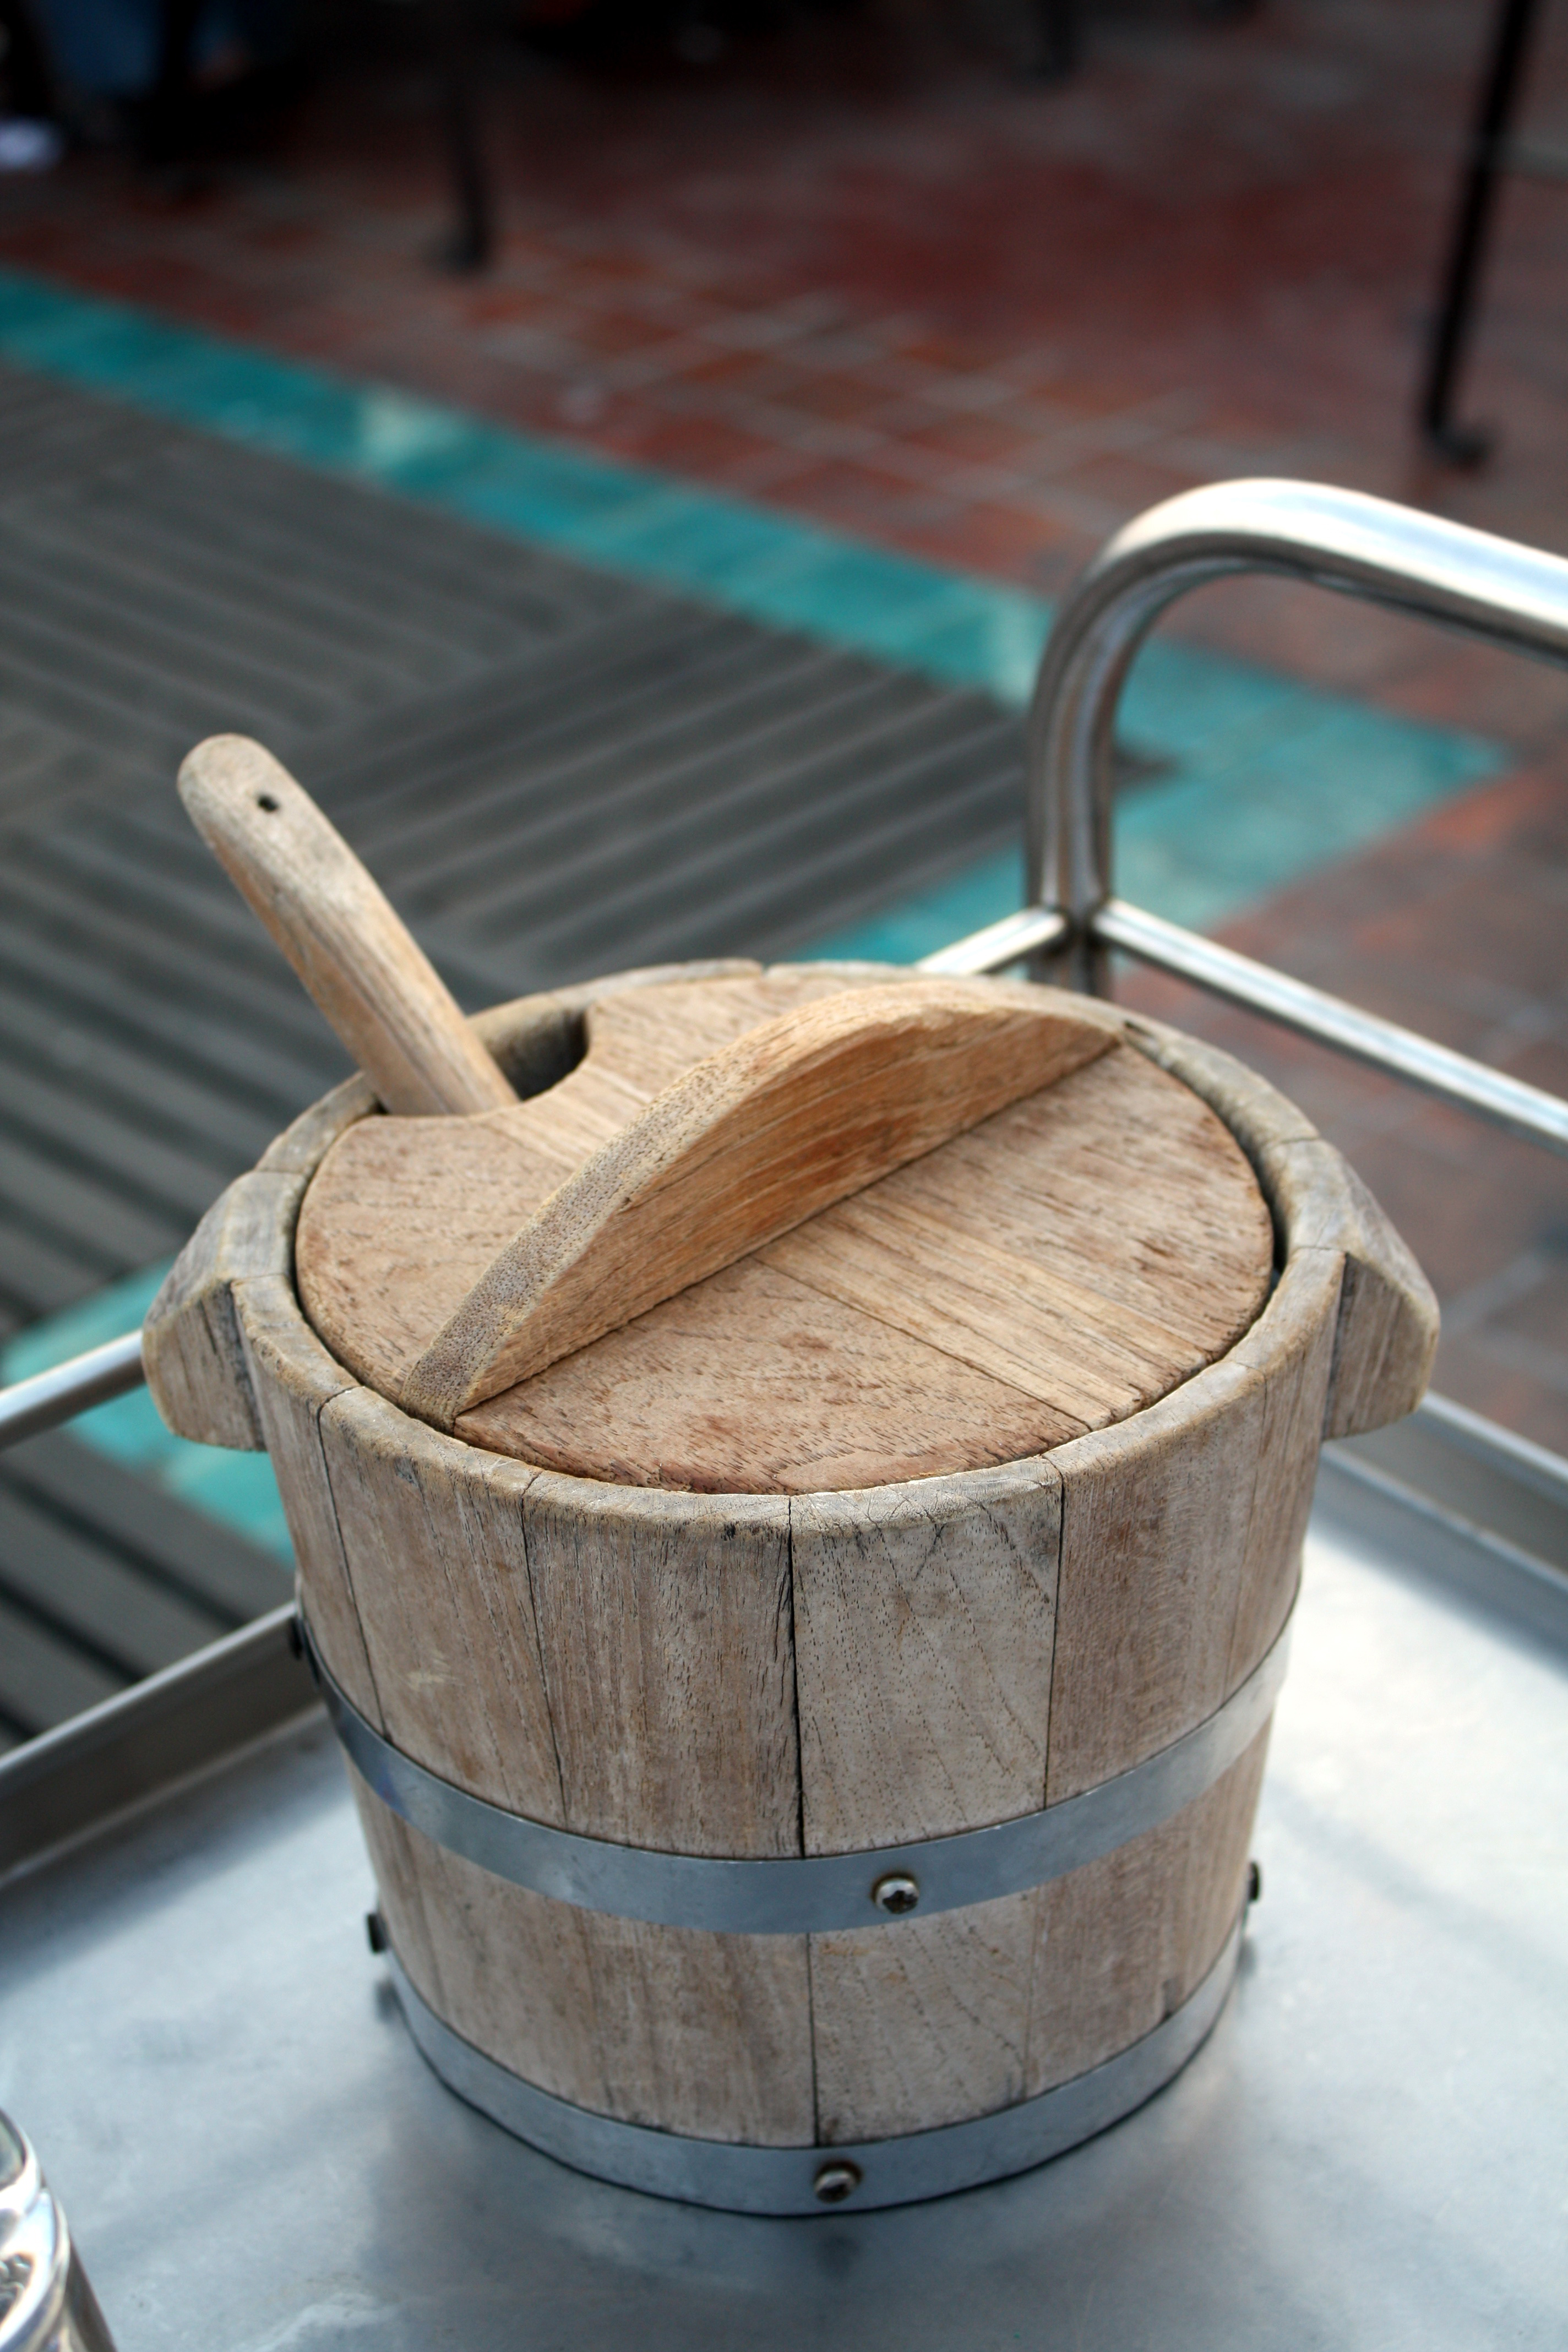
alcohol, antique, art, background, bar, barrel, beverage, bottle, bucket, cold, collection, container, country, craft, design, drink, farm, food, glass, grape, graphic, hand, harvest, ice, icon, illustration, isolated, menu, metal, nature, object, old, party, red, restaurant, retro, rustic, set, sketch, symbol, traditional, village, vintage, water, white, wine, wood, wooden, photograph, brush, Household supply, line, household cleaning supply, gas, hardwood, wood stain, auto part, flooring, plywood, basket, rope, leather, fiber, wool, rectangle, thread, paper, wire, home accessories, personal care, automotive wheel system, storage basket, font, office supplies, cylinder